Morgan-Wells House

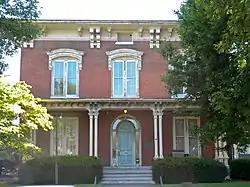
Morgan-Wells House

The Morgan-Wells House, also known as the Norwood-Morgan-Wells House, was added to the United States National Register of Historic Places on November 16, 1977. The house was located at 421 Jersey Street in the Adams County city of Quincy, Illinois. This Italianate structure was built in 1860 onto another structure by Edward Wells. The original building, which was later the rear of the house, was constructed in 1853 by J.E. Norwood, a pork packer. Quincy banker Lorenzo Bull, who owned the home by 1901, gave it to the Cheerful Home Association and it became the first licensed children's home in the state of Illinois in 1901. In 1933 the YWCA purchased the home for $10.